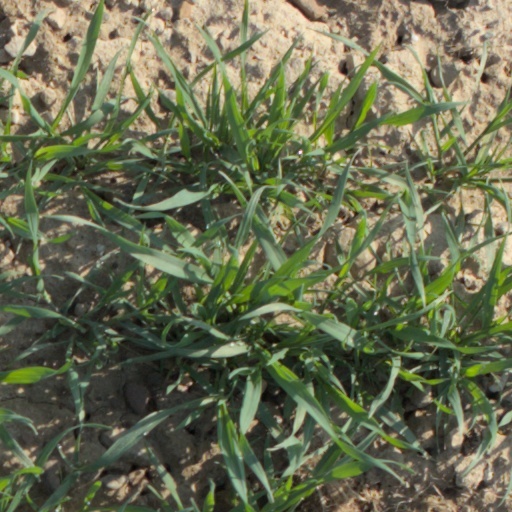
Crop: wheat